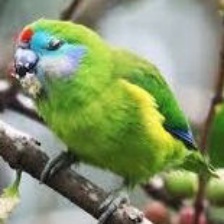
Species: DOUBLE EYED FIG PARROT
Scientific name: CYCLOPSITTA DIOPHTHALMA